Thomas Highs

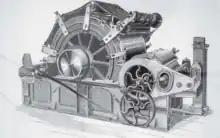
Early carding engine

It is undisputed that he invented a perpetual carding engine in 1773, and invented an improved double spinning jenny.